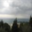
Label: sea